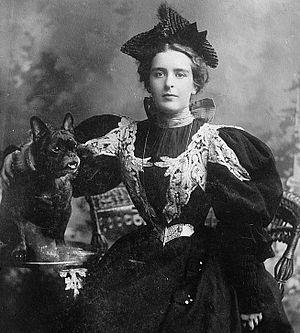
Anne-Marie Chassaigne, dite Liane de Pougy, épouse d’Armand Pourpe puis, par son second mariage, princesse Ghika, est une danseuse et courtisane française de la Belle Époque, puis religieuse, née à La Flèche le 2 juillet 1869 et morte à Lausanne le 26 décembre 1950.